Khawaja Imran Nazir

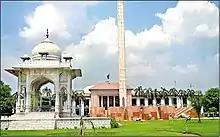
Beautiful view of Punjab Assembly Lahore - panoramio.jpg

Khawaja Imran Nazir (born 18 November 1974) is a Pakistani politician who is currently serving as Provincial Minister of Primary & Secondary Healthcare for Punjab, Pakistan in the Maryam ministry. He is also a Member of the Provincial Assembly of the Punjab since 2024 and prior to this was a Member of the assembly from 2008 to May 2018 and from August 2018 till January 2023.